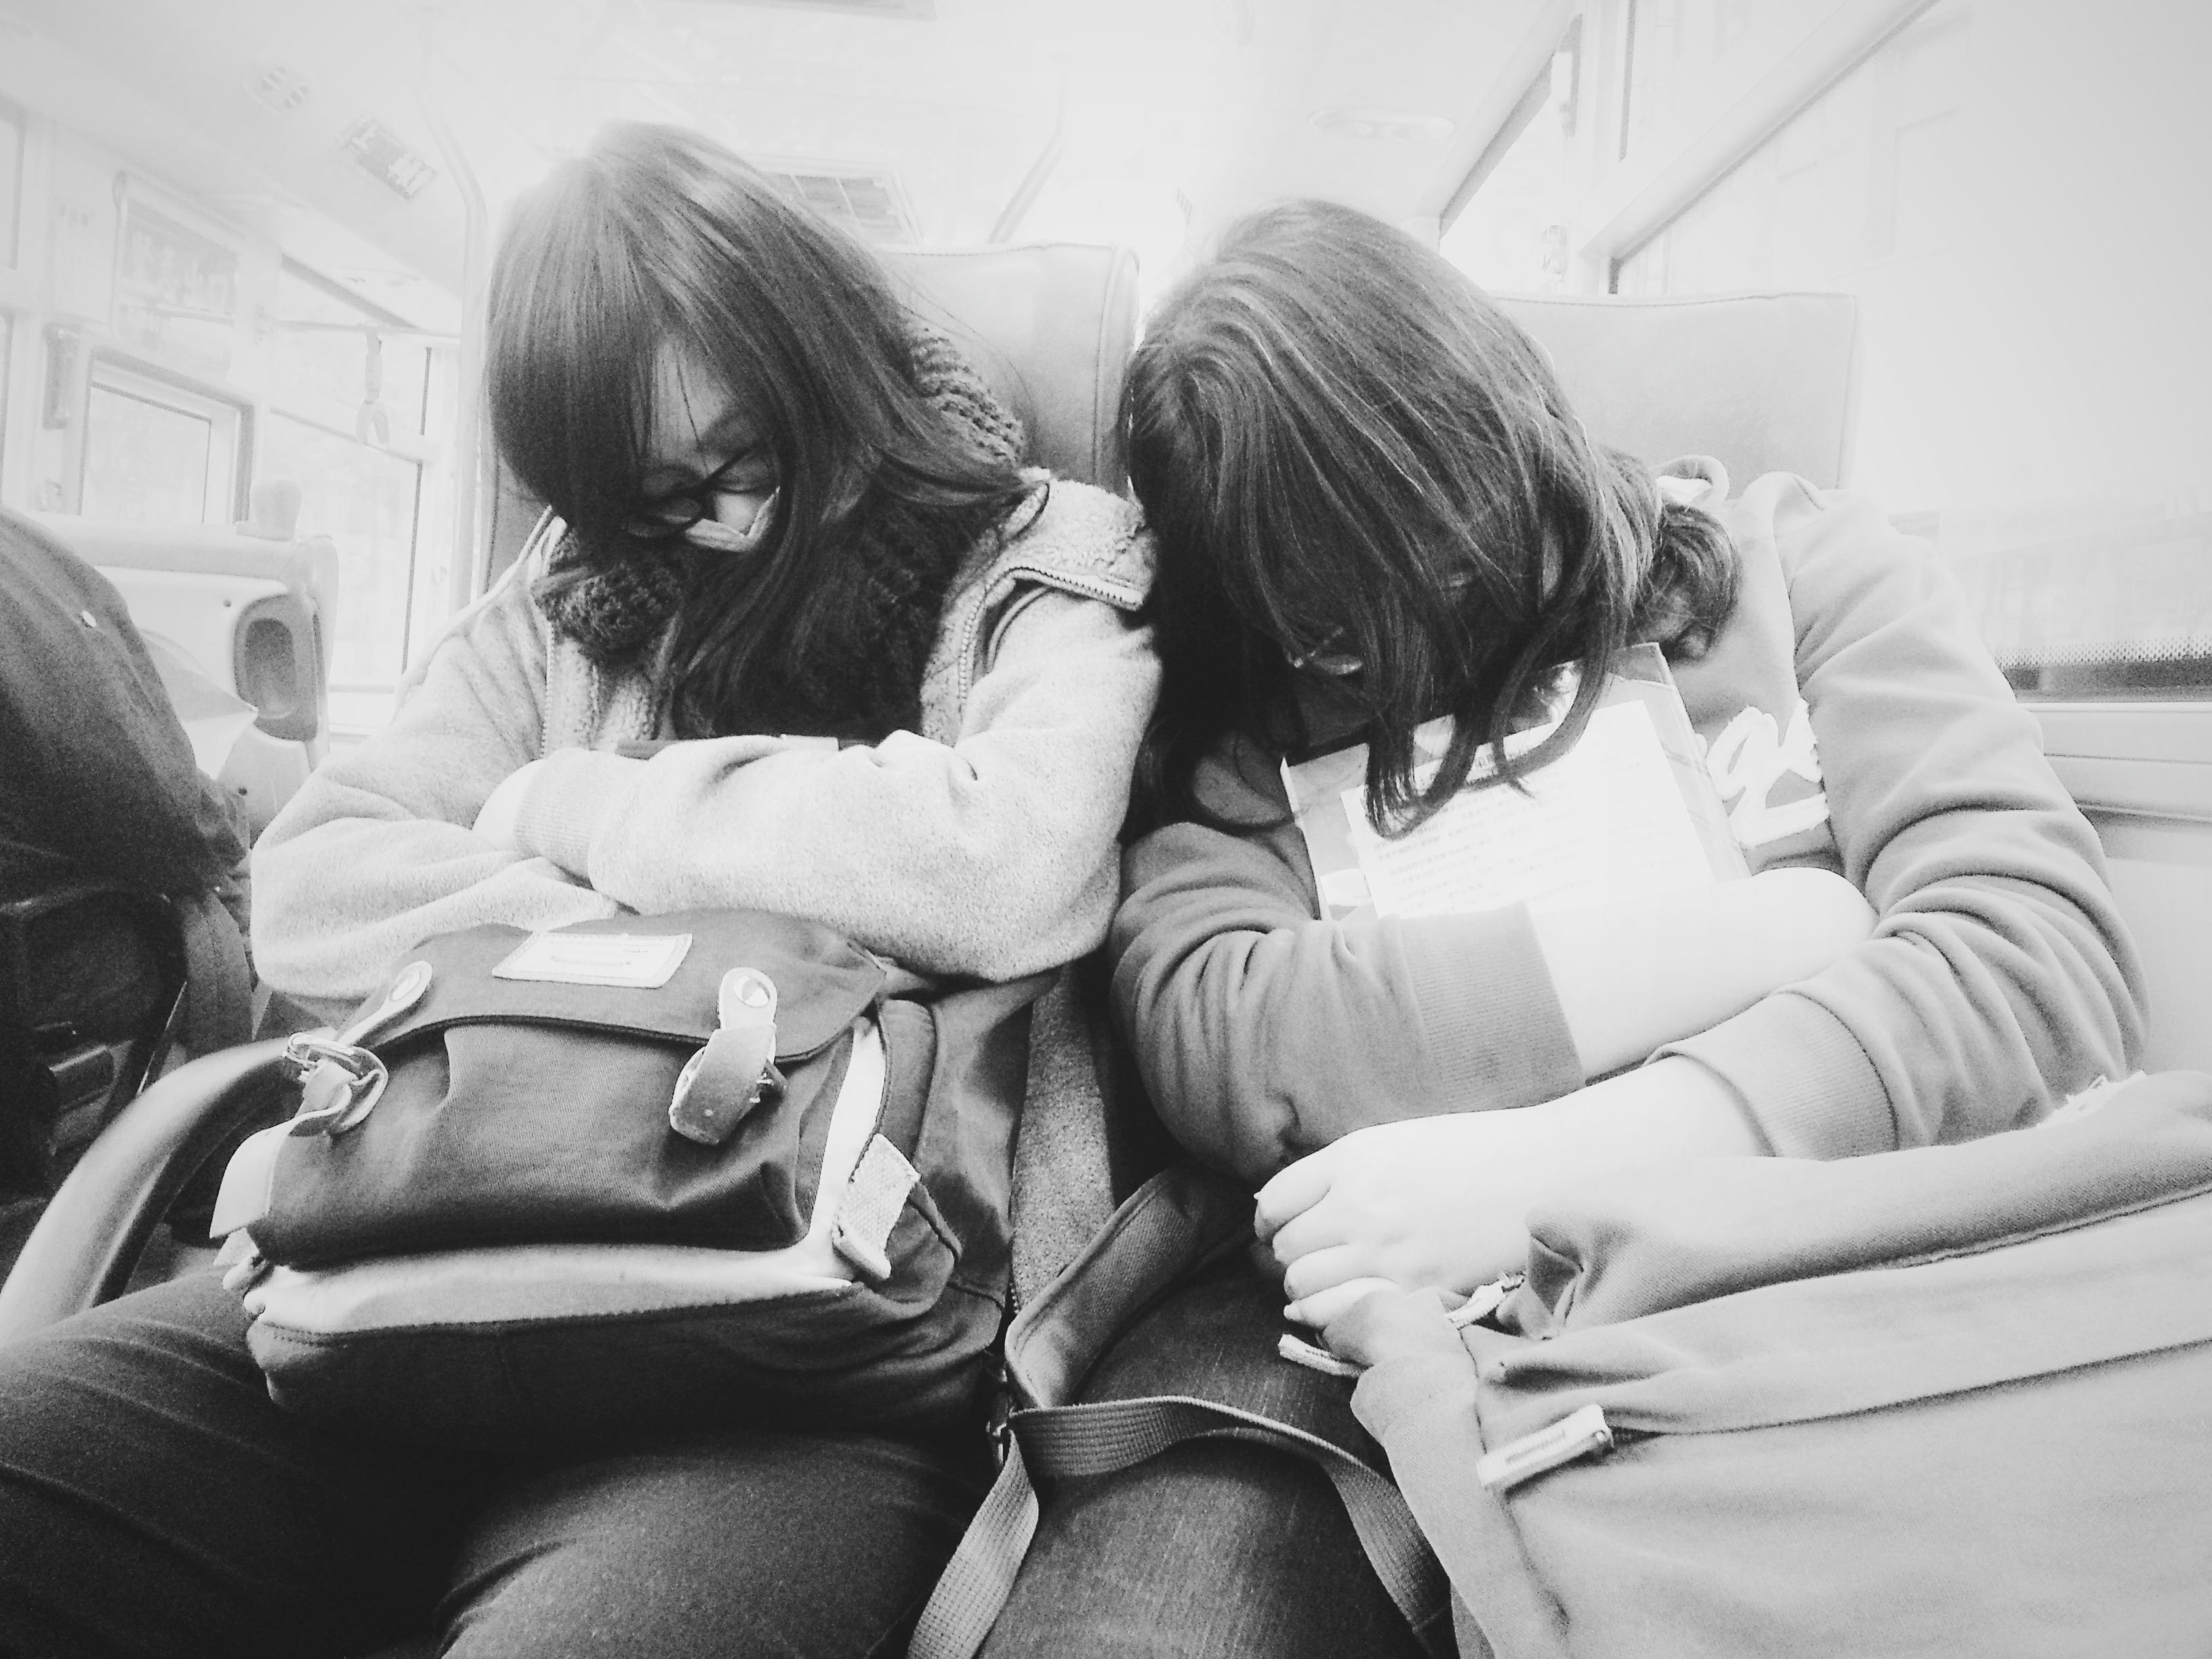
hand, person, black and white, white, love, sitting, kiss, romance, black, monochrome, hug, emotion, interaction, photo shoot, monochrome photography, human positions, human action